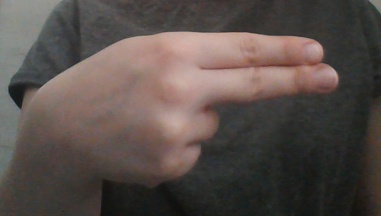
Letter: ain